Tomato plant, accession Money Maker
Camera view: vertical (180 deg); turntable rotation: 60 degrees
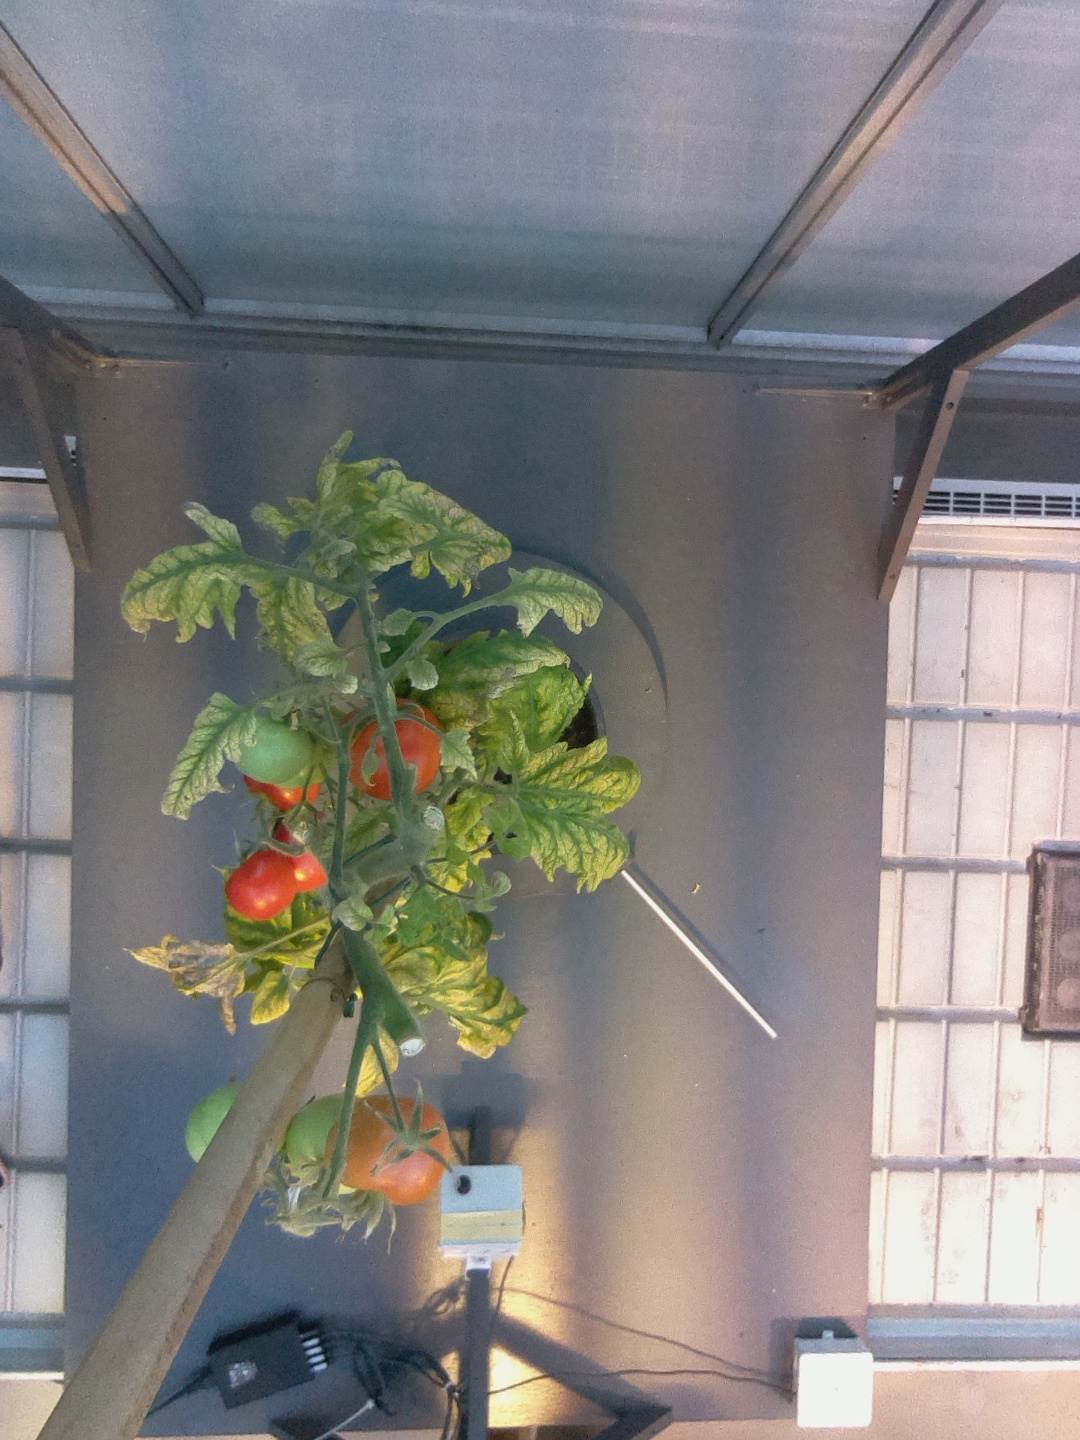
BBCH growth stage 84: 40%-50% of fruits show typical fully ripe color